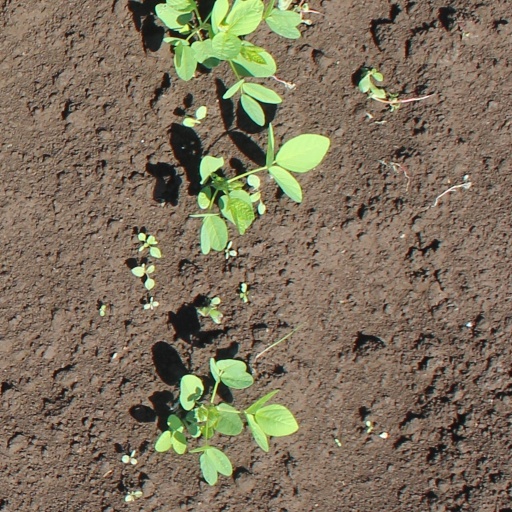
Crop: soybean